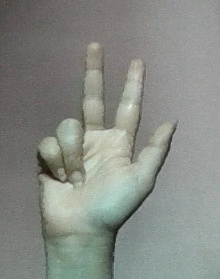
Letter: al